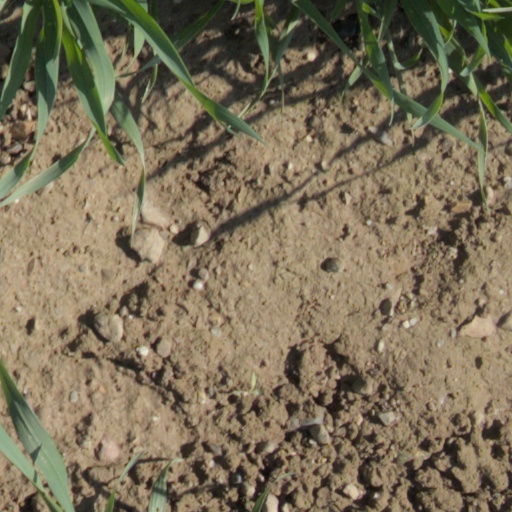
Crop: wheat